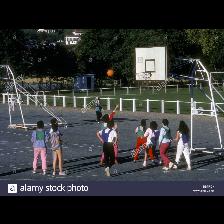
Label: Human